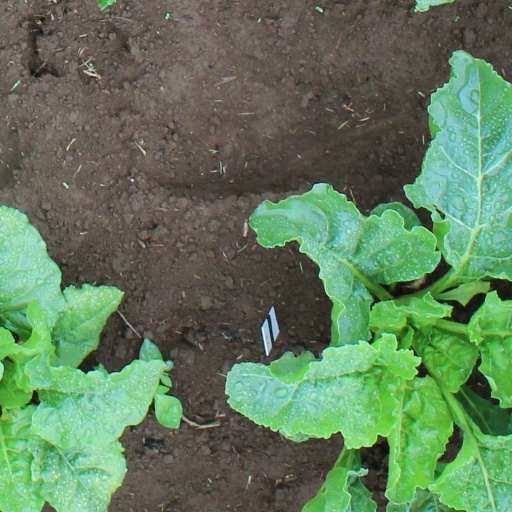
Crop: sugar beet